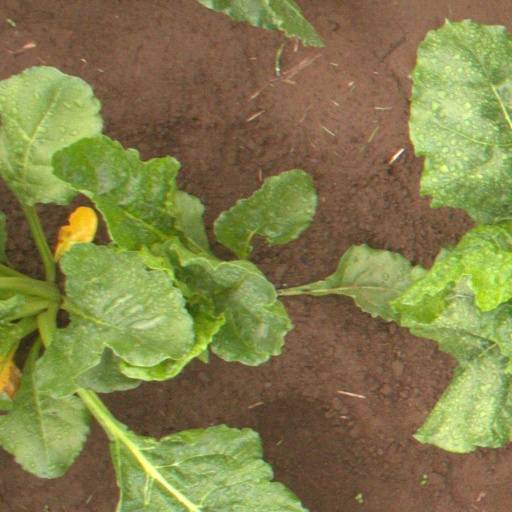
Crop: sugar beet